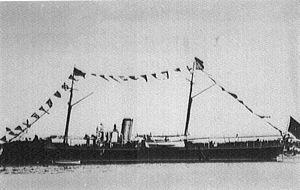
Le Temerario était une classe de Canonnière Torpilleur de la Marine espagnole.